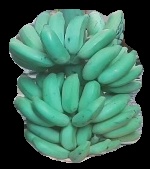
Variety: elakki-bale
Grade: grade2